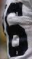
Number: 6